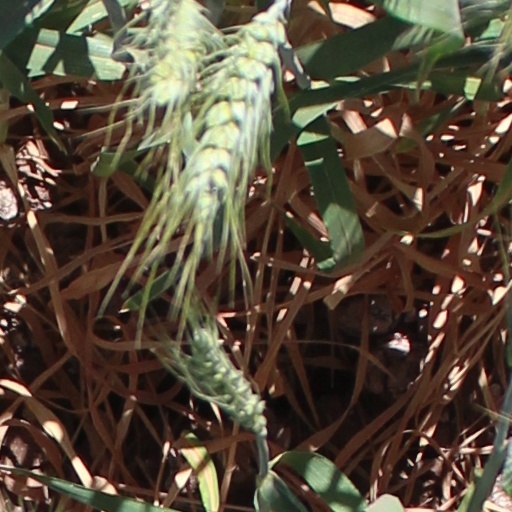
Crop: wheat